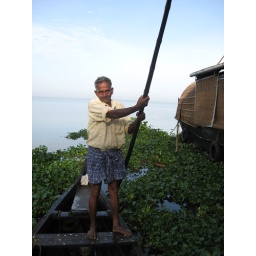
This person ferried us across coconut lagoon and a canal beside the bird sanctuary...